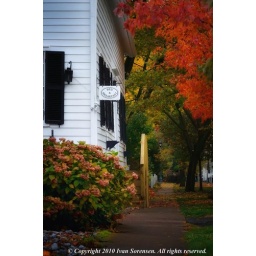
Layers of colour on a quiet tree canopied street in Nigara-on-the-Lake.